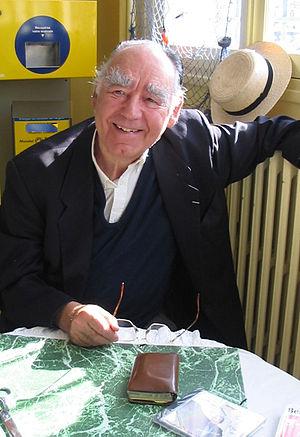
Bernard Lavalette, chansonnier et comédien français, lors d'une rencontre en septembre 2004 à Mers-les-Bains (France).
Bernard Maurice de Fleury dit Bernard Lavalette, est un comédien français, chansonnier, humoriste et acteur au cinéma et à la télévision, né le 20 janvier 1926 à Paris, mort dans la même ville le 14 décembre 2019. Son décès survient quelques semaines seulement après celui de son épouse, Jeanon, qui s'est éteinte au mois de septembre.